Kung Fu Vampire

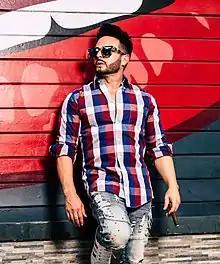

Kung Fu Vampire is an American rapper from San Jose, California. Since 2001, he has been recognized as a "goth rapper", and for being accompanied by a band in his live hip hop performances. He released his debut album, "Blood Bath Beyond" in 2003.